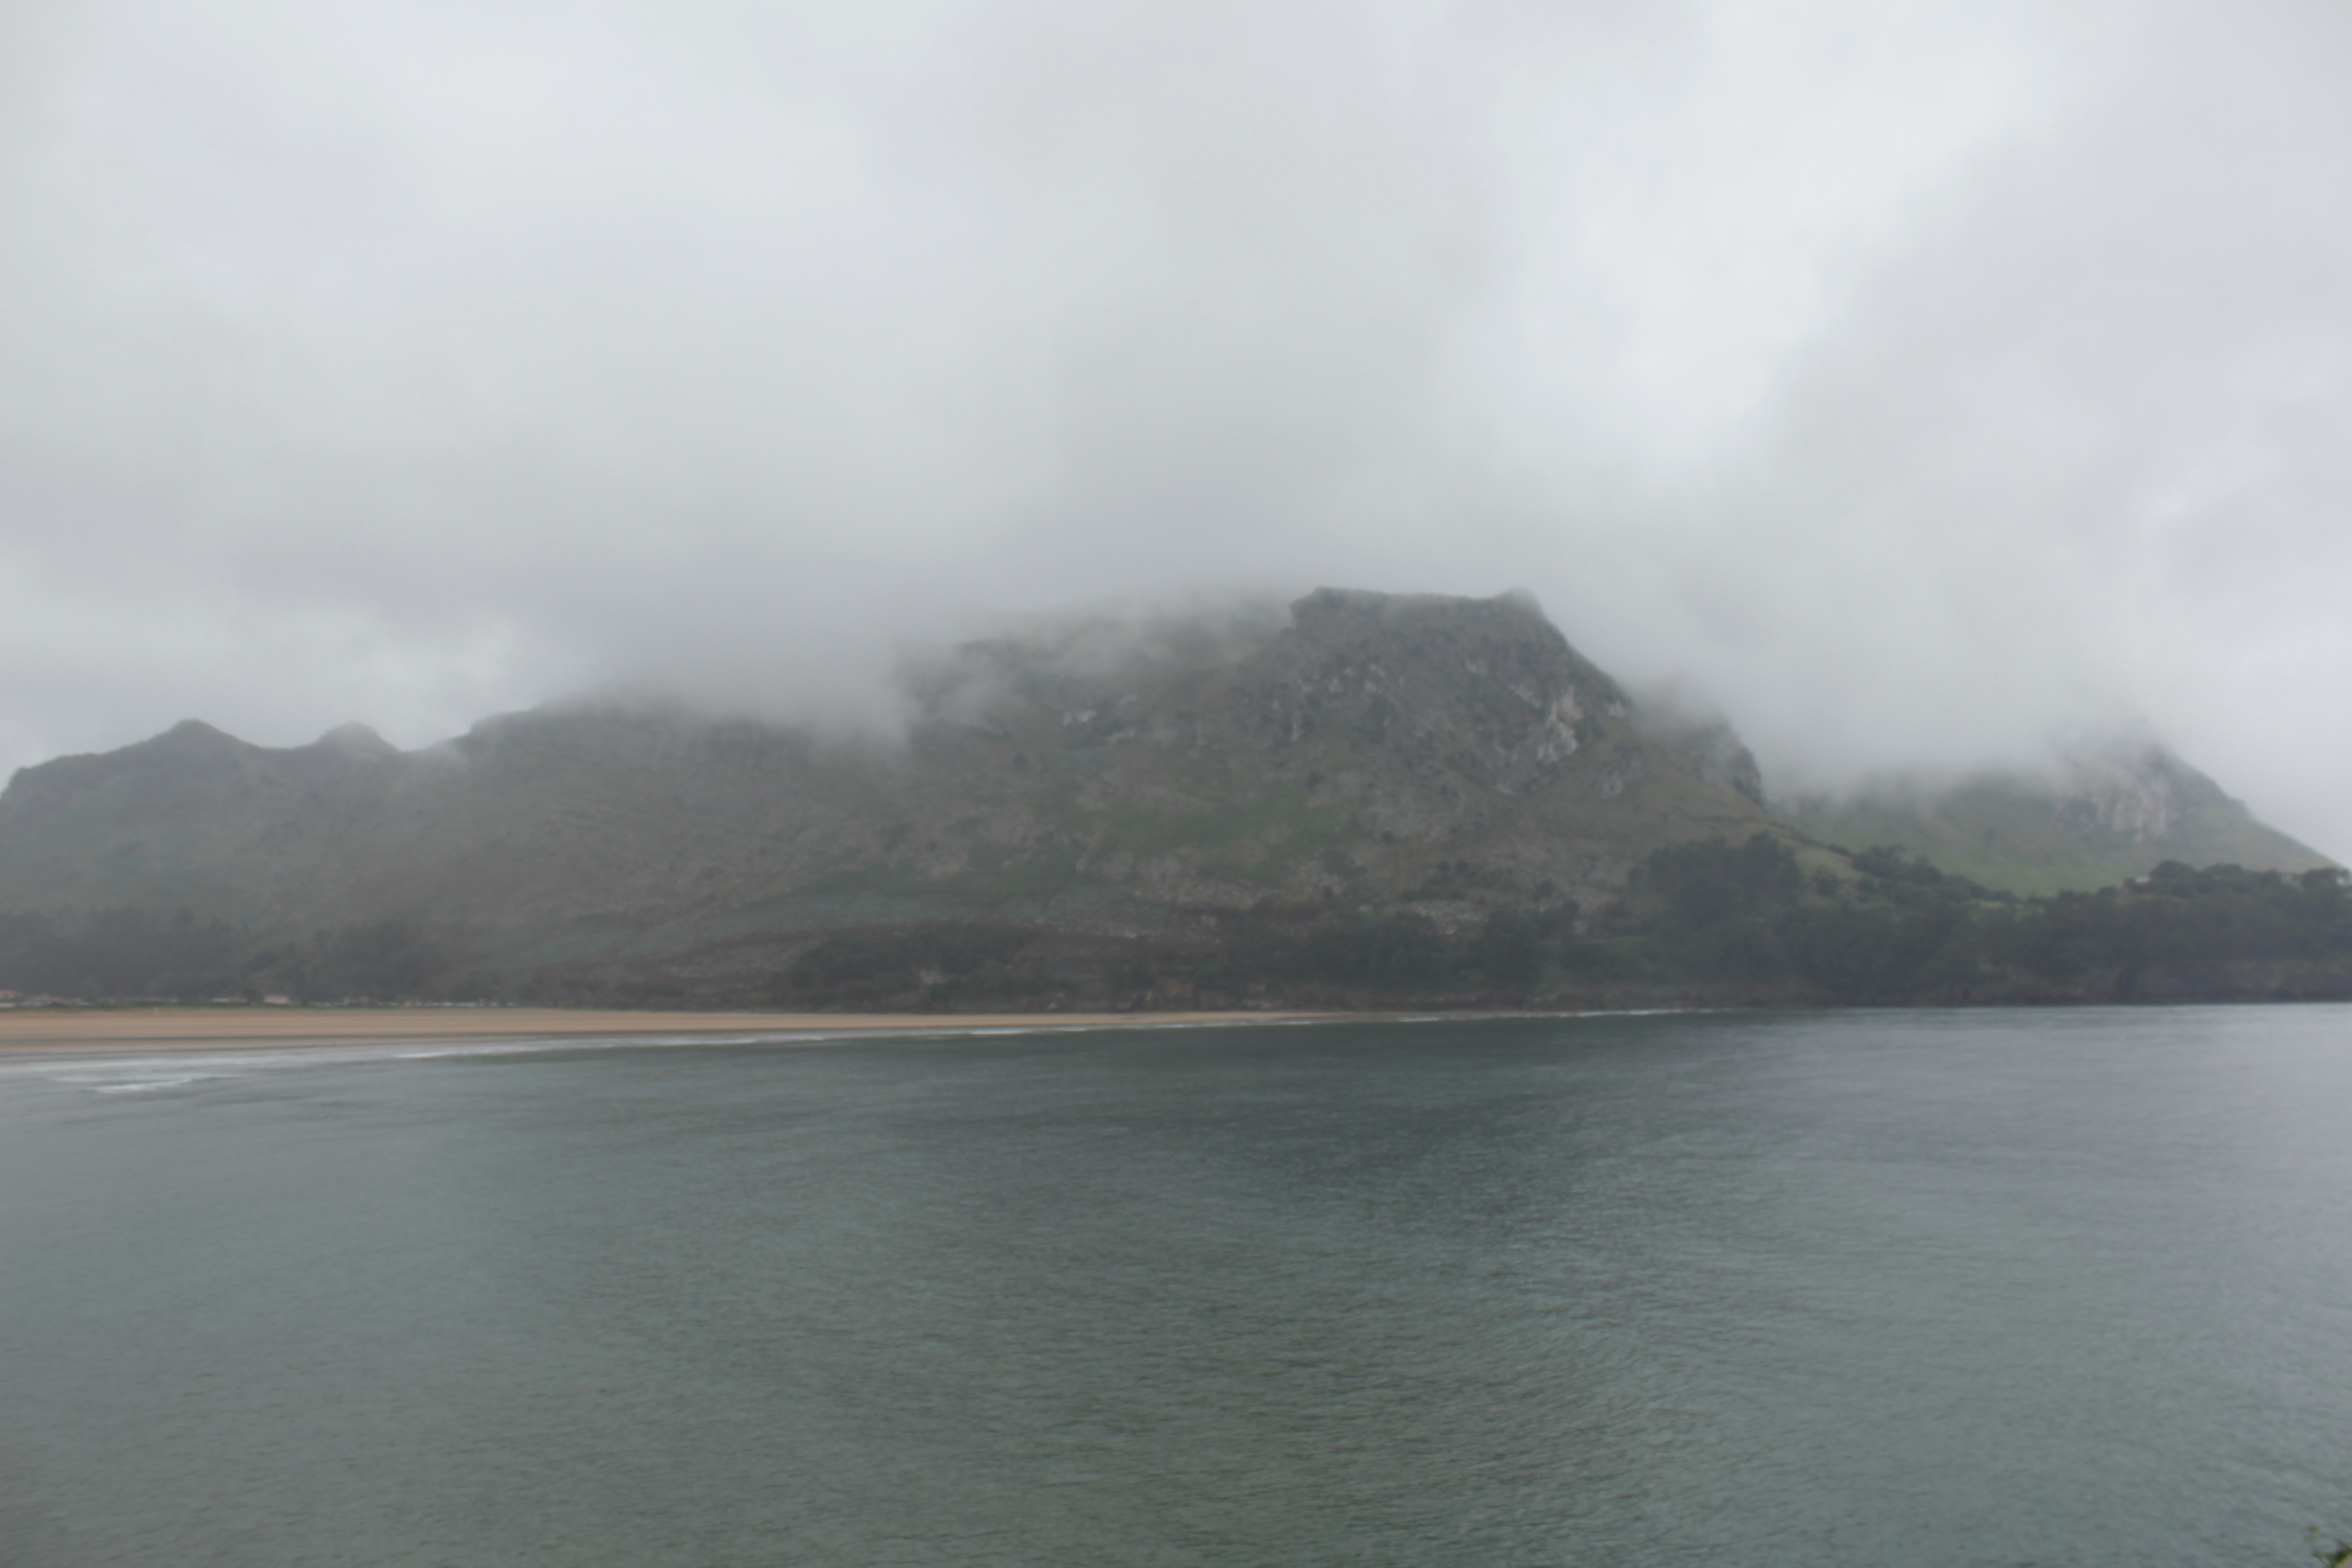
sea, coast, mountain, cloud, fog, mist, lake, weather, bay, fjord, reservoir, body of water, loch, landform, geographical feature, atmospheric phenomenon